Incheba

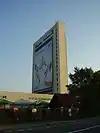
Incheba Main Building

Incheba (Expo) (formerly stylized as Incheba €XPO) (abbreviated from (I)nternational (CHE)mical (B)ratislav(A)) is a congress and exposition centre located in the Petržalka borough of Bratislava, Slovakia in SNP bridge's proximity. It includes multi-use exhibition halls, a parking lot with 4,500 places, a 19-floor 85.6 metres (281 ft) tall main office building and the Incheba Hotel.